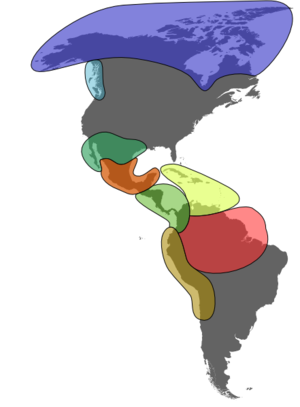
Præcolumbiansk tid / Historie
Det præcolumbianske Amerikas større kulturelle områder:      Arctic      Nordvest      Aridoamerika      Mesoamerika      Isthmo-Colombiansk      Caribbien      Amazonas      Andes
Den præcolumbianske tid omhandler alle Amerikas historie og forhistories periodiske underinddelinger før fremkomsten af den betydelige europæiske påvirkning af det amerikanske kontinent. Tidsperioden spænder fra tidspunktet for den oprindelige bosættelse i den sene palæolitiske periode til den europæiske kolonisering af Amerika i løbet af den tidlige moderne periode.